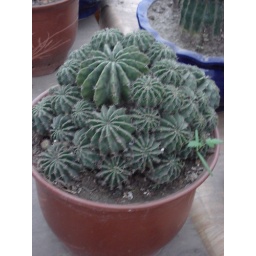
cactus, flowers market in Chengdu